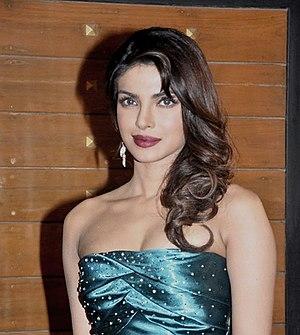
La comédie indienne concerne le cinéma de comédie produit en Inde.
Priyanka Jonas, née Chopra le 18 juillet 1982 à Jamshedpur, est une actrice, chanteuse et mannequin indienne, élue Miss Monde 2000.